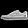
Label: Sneaker